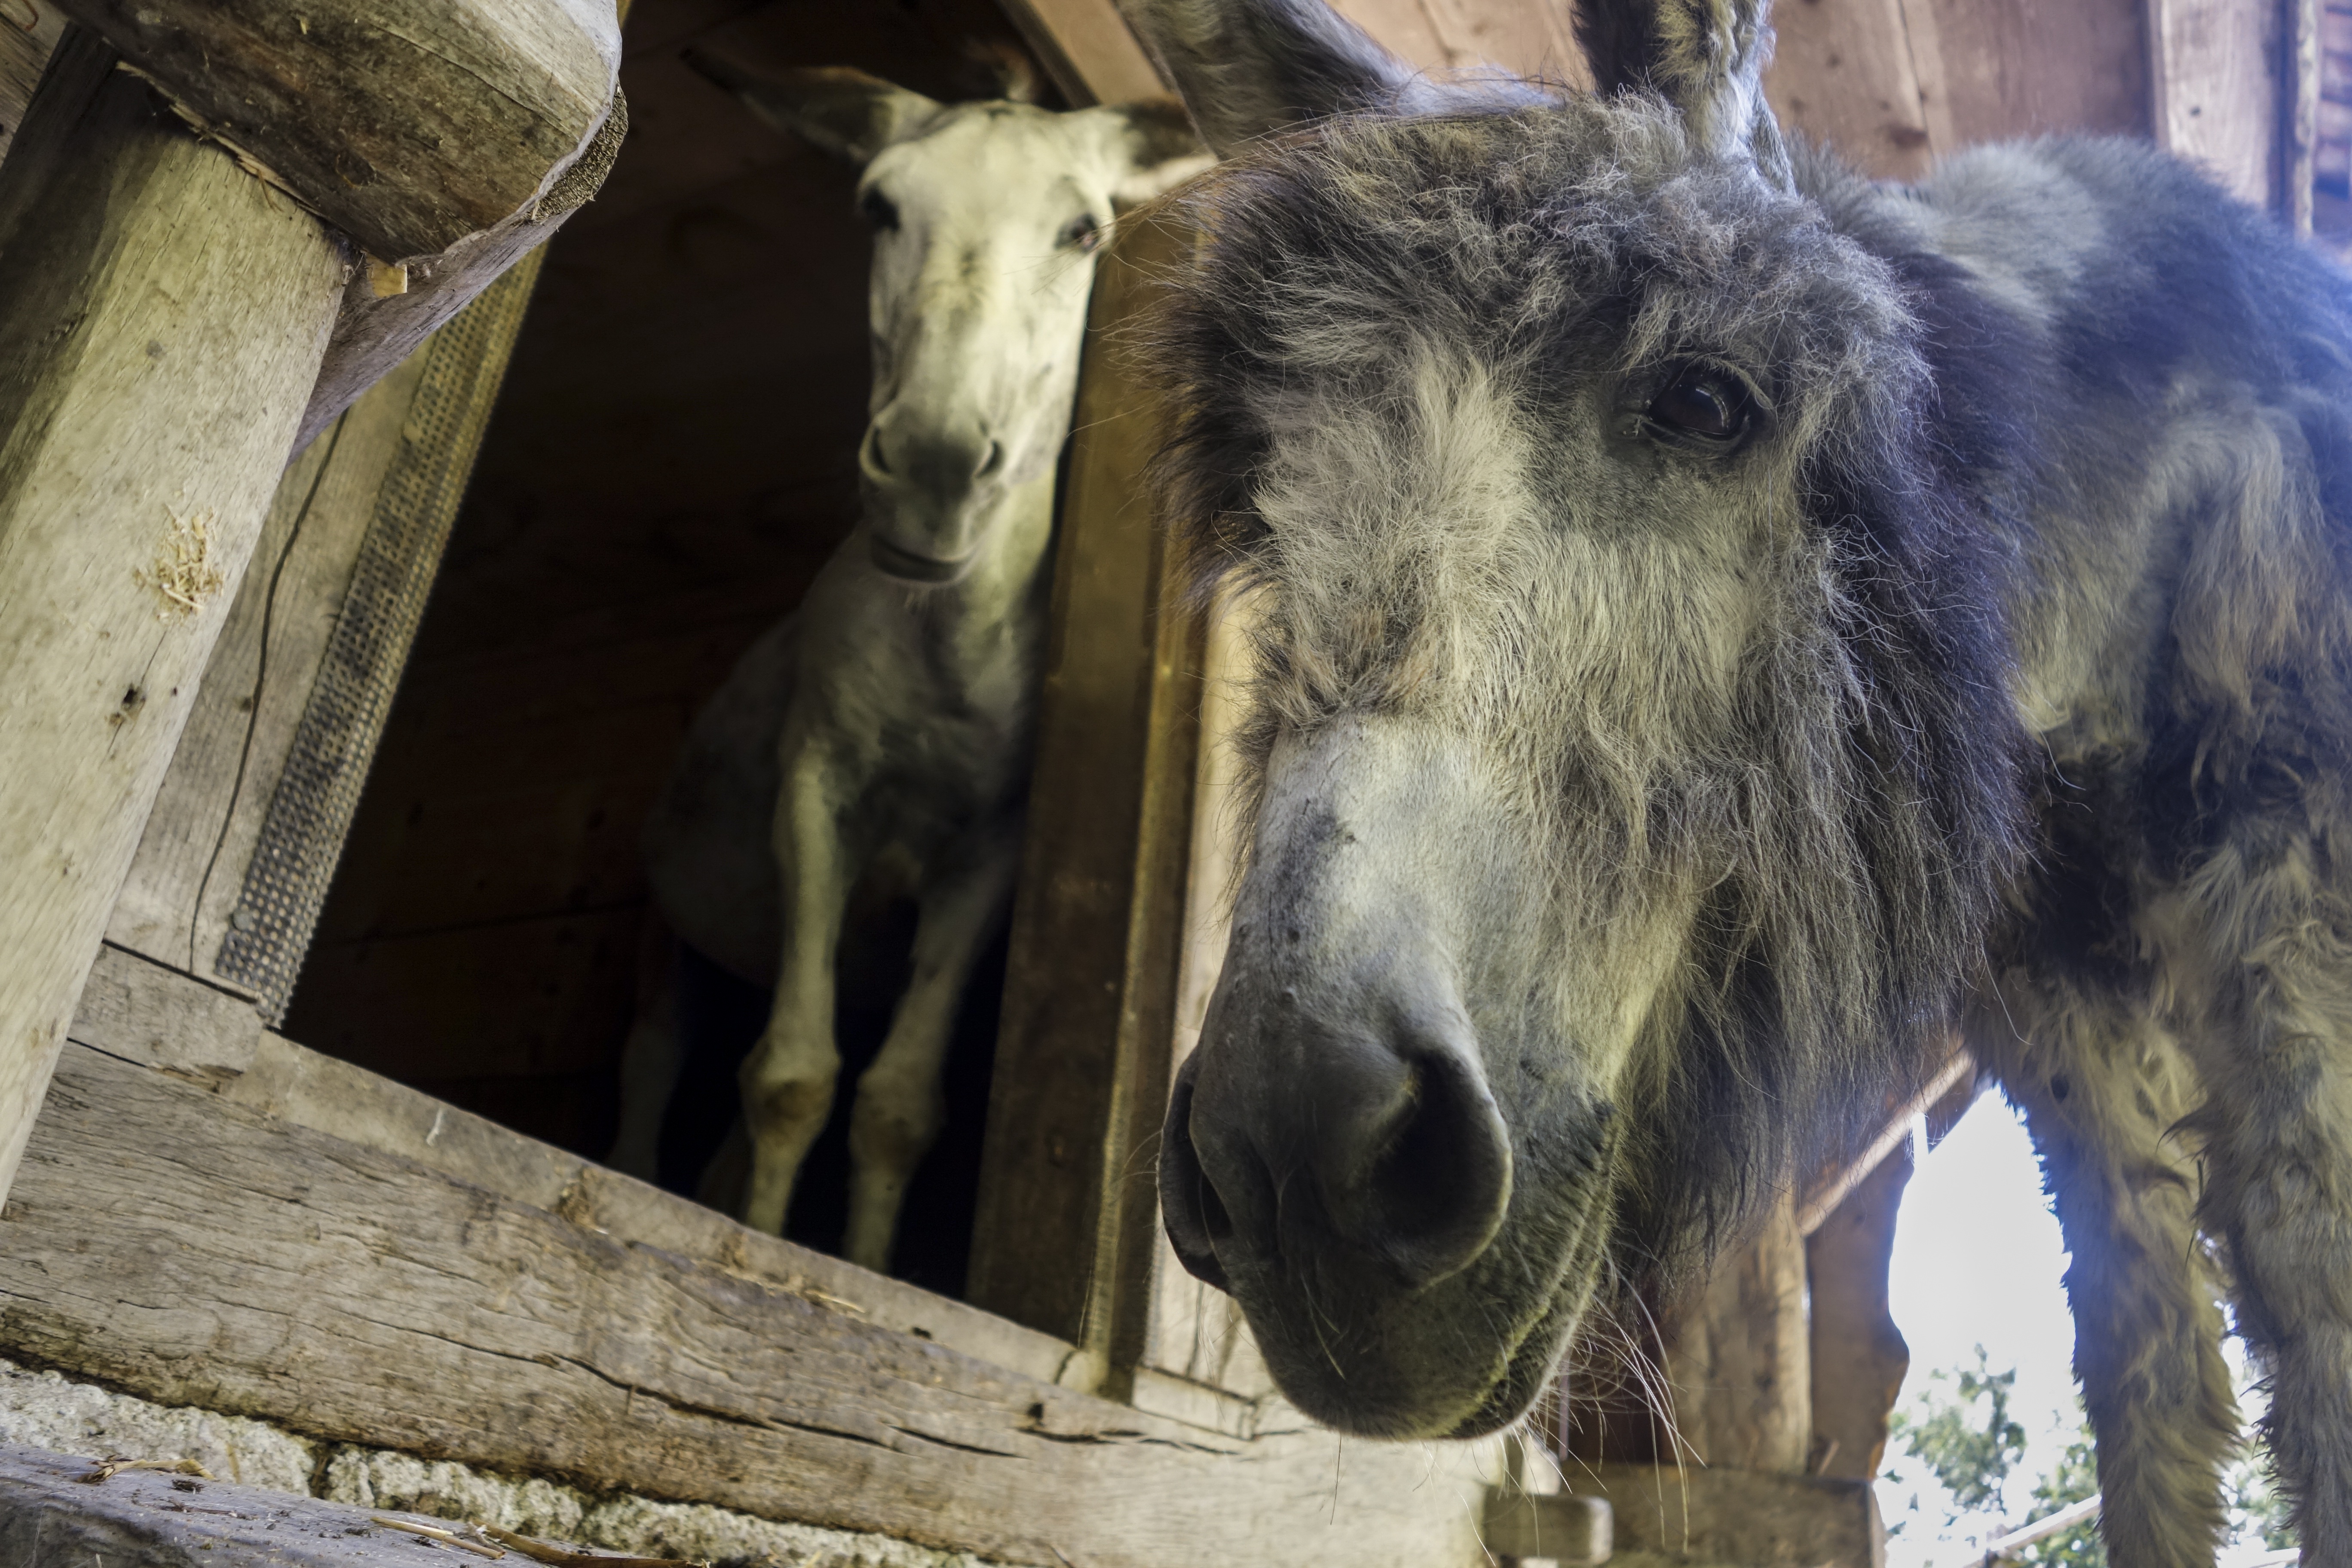
nature, forest, farm, old, animal, bear, zoo, fur, portrait, horse, africa, brown, mammal, fauna, donkey, mammals, funny, large, cheeky, animal portrait, nature park, perissodactyla, pack animal, last animal, domestic donkey, on pasture, balle mountain, horse like mammal